Bus Simulator 21

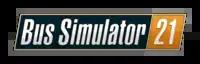
The logo of the game.

Stillalive Studios and Astragon Entertainment will remain as the series developer and publisher respectively. The game was targeted for a 2021 release for Microsoft Windows, PlayStation 4 and Xbox One. The release date was later confirmed on 7 September 2021.